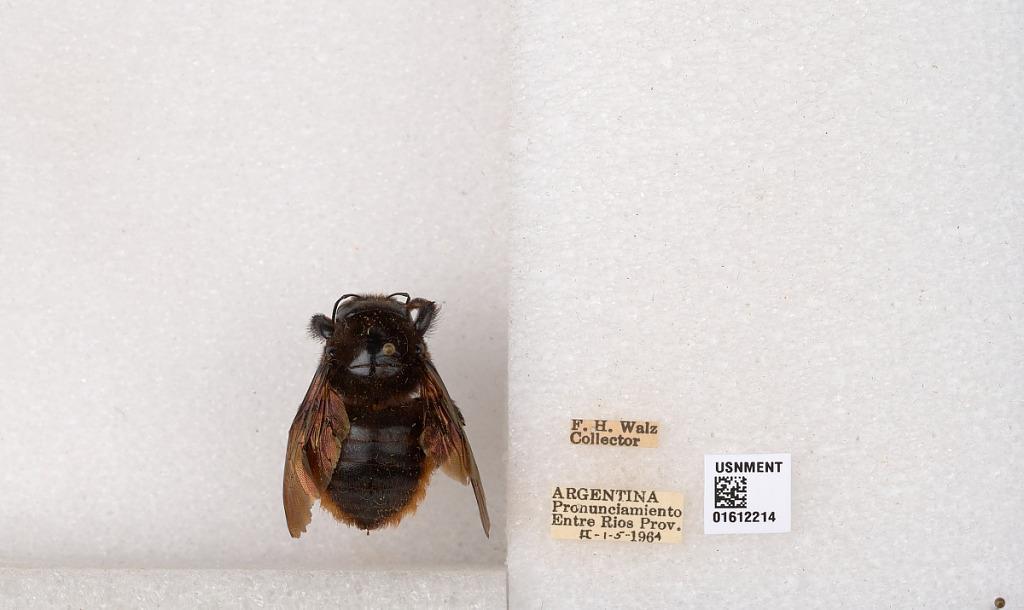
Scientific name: Xylocopa (Neoxylocopa) augusti Lepeletier
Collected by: F. Walz
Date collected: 1964-2-1
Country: Argentina
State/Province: Entre Rios
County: Departamento de Uruguay
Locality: Pronunciamiento
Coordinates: -32.3452, -58.4404